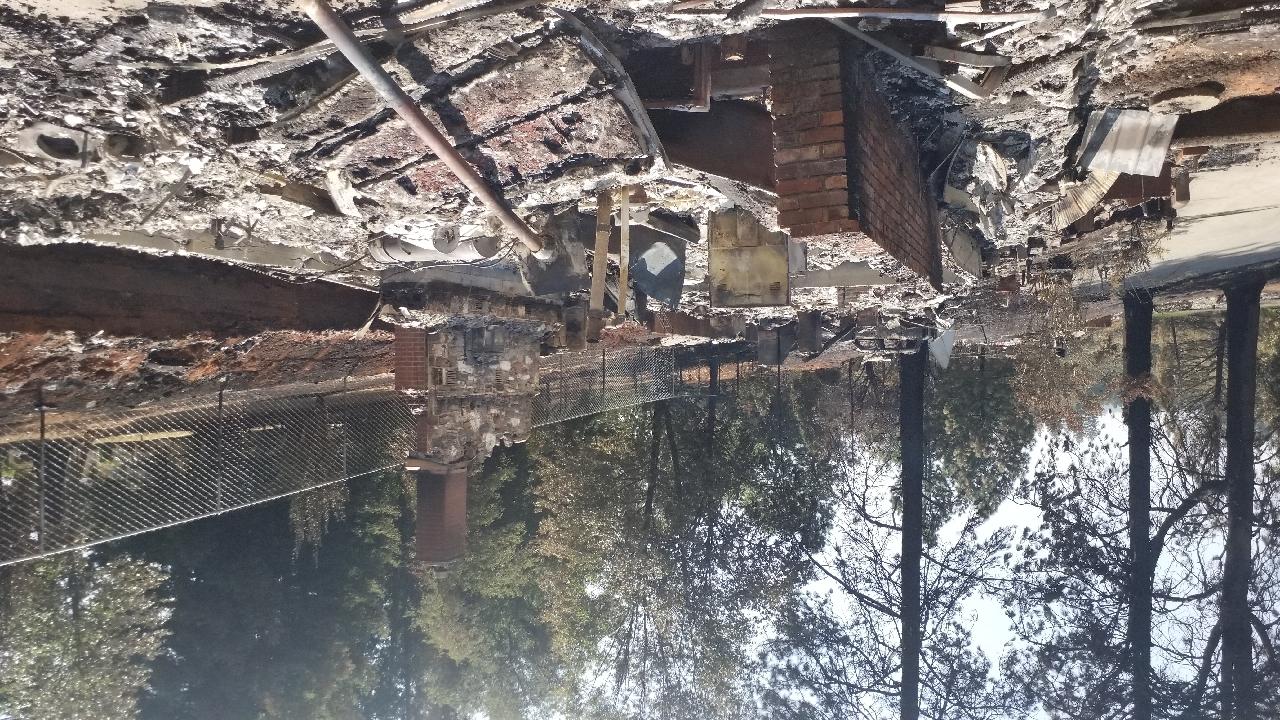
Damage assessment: destroyed